Bandon Halt railway station

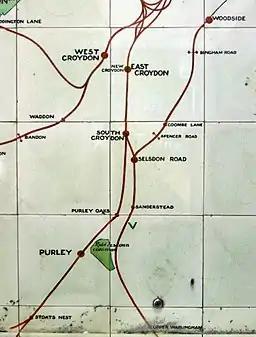
Contemporary map which marks the halt

Bandon Halt was a station on the 1847 London, Brighton and South Coast Railway extension from West Croydon to Epsom. It was situated between Waddon and Wallington stations in what is now the London Borough of Sutton, and opened on 11 June 1906 and closed 7 June 1914. It takes its name from the immediate area which is called Bandon Hill. It was located at and was accessed from Plough Lane, the platforms lying to the immediate west of the overbridge.